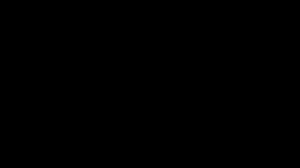
La famille des Filoviridae, ou filovirus, appartient à l'ordre des Mononegavirales regroupant les virus à ARN monocaténaire non segmenté à polarité négative. Les filovirus sont ainsi dénommés car ils présentent une apparence filamenteuse.